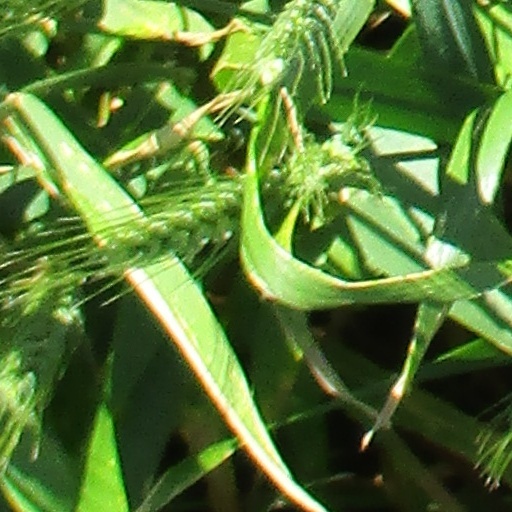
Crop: wheat